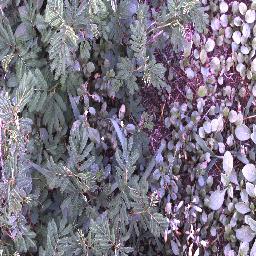
Label: negative